Pterospondylus

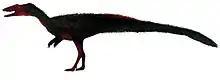
Restoration

Pterospondylus (meaning "winged vertebra") is a dubious genus of theropod dinosaur from the Late Triassic. It was a coelophysid theropod which lived in what is now Germany (Trossingen Formation). The type species, "Pterospondylus trielbae", (derived from "Tri", in reference to the Triassic period, and "Elba", for the Elbe River area), was described by Jaekel in 1913–14 for a single back vertebra found inside the shell of the "Proganochelys" turtle. Sometimes, it is aligned with "Procompsognathus", or even considered to be synonymous with it, despite being based on a vertebra that is twice the size of the corresponding bone in "Procompsognathus". "P. trielbae" has no diagnostic features and is therefore considered a "nomen dubium".